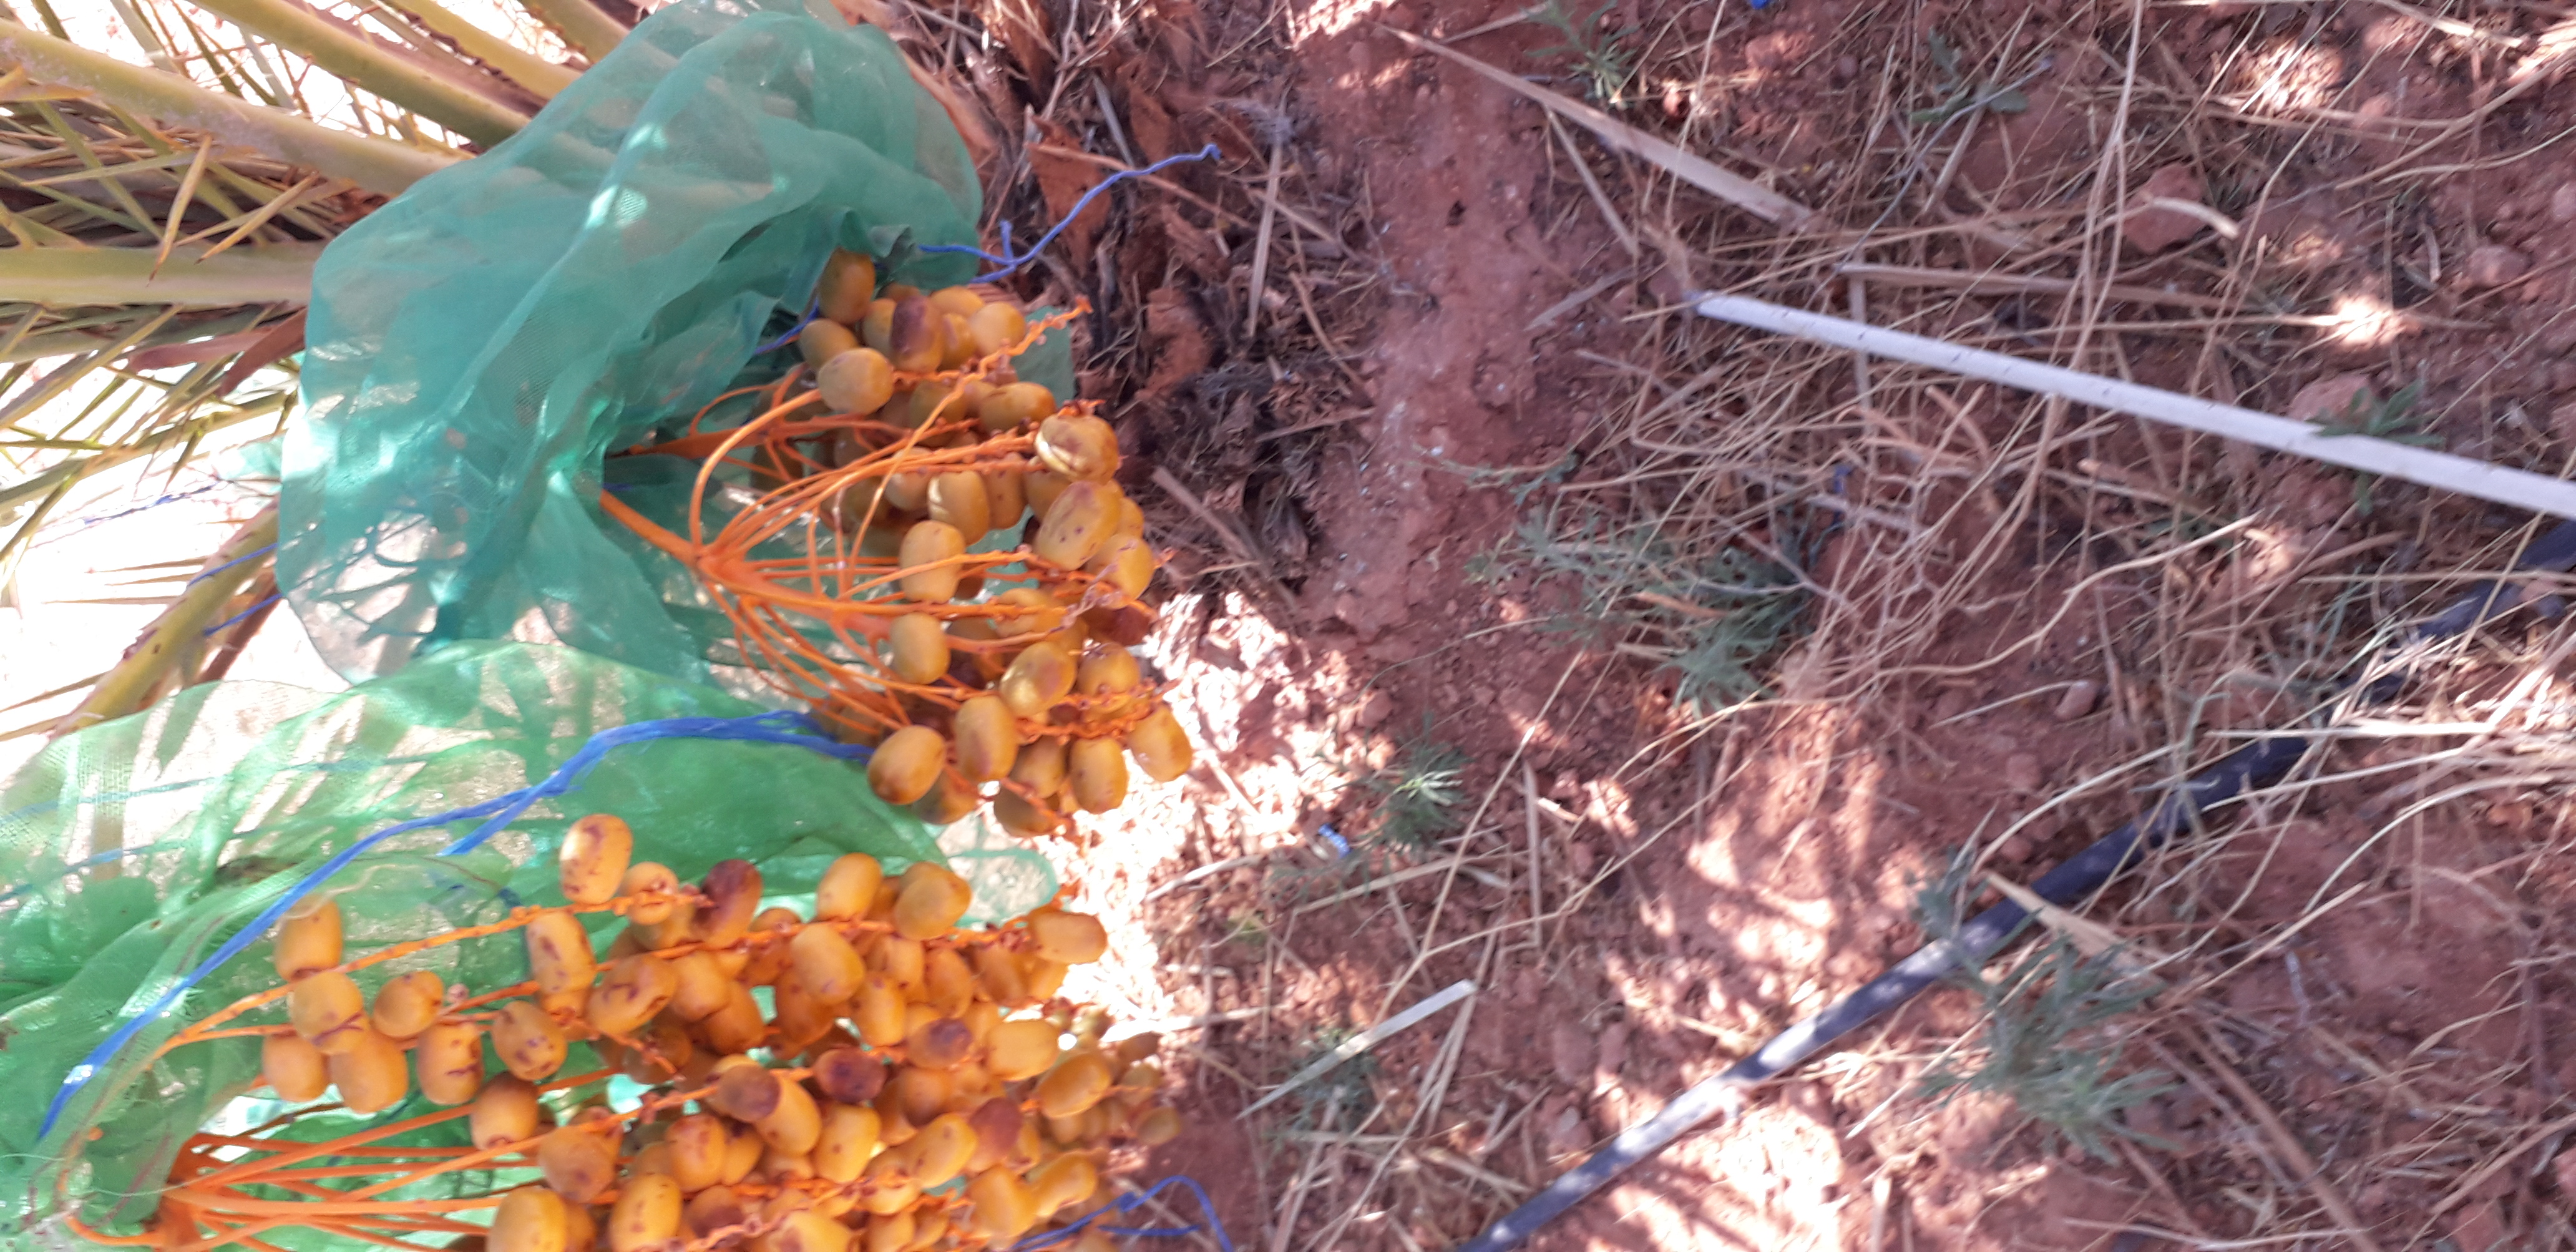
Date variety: Boufagous